Hasanpaşa Gasworks

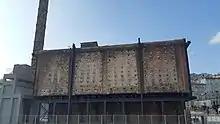
Industrial coke furnace of the Hasanpaşa Gasworks (September 2021).

Hasanpaşa Gasworks, today Museum Gasworks is located at Kurbağalıdere St. 125 in Hasanpaşa neighborhood of Kadıköy district in Istanbul, Turkey.